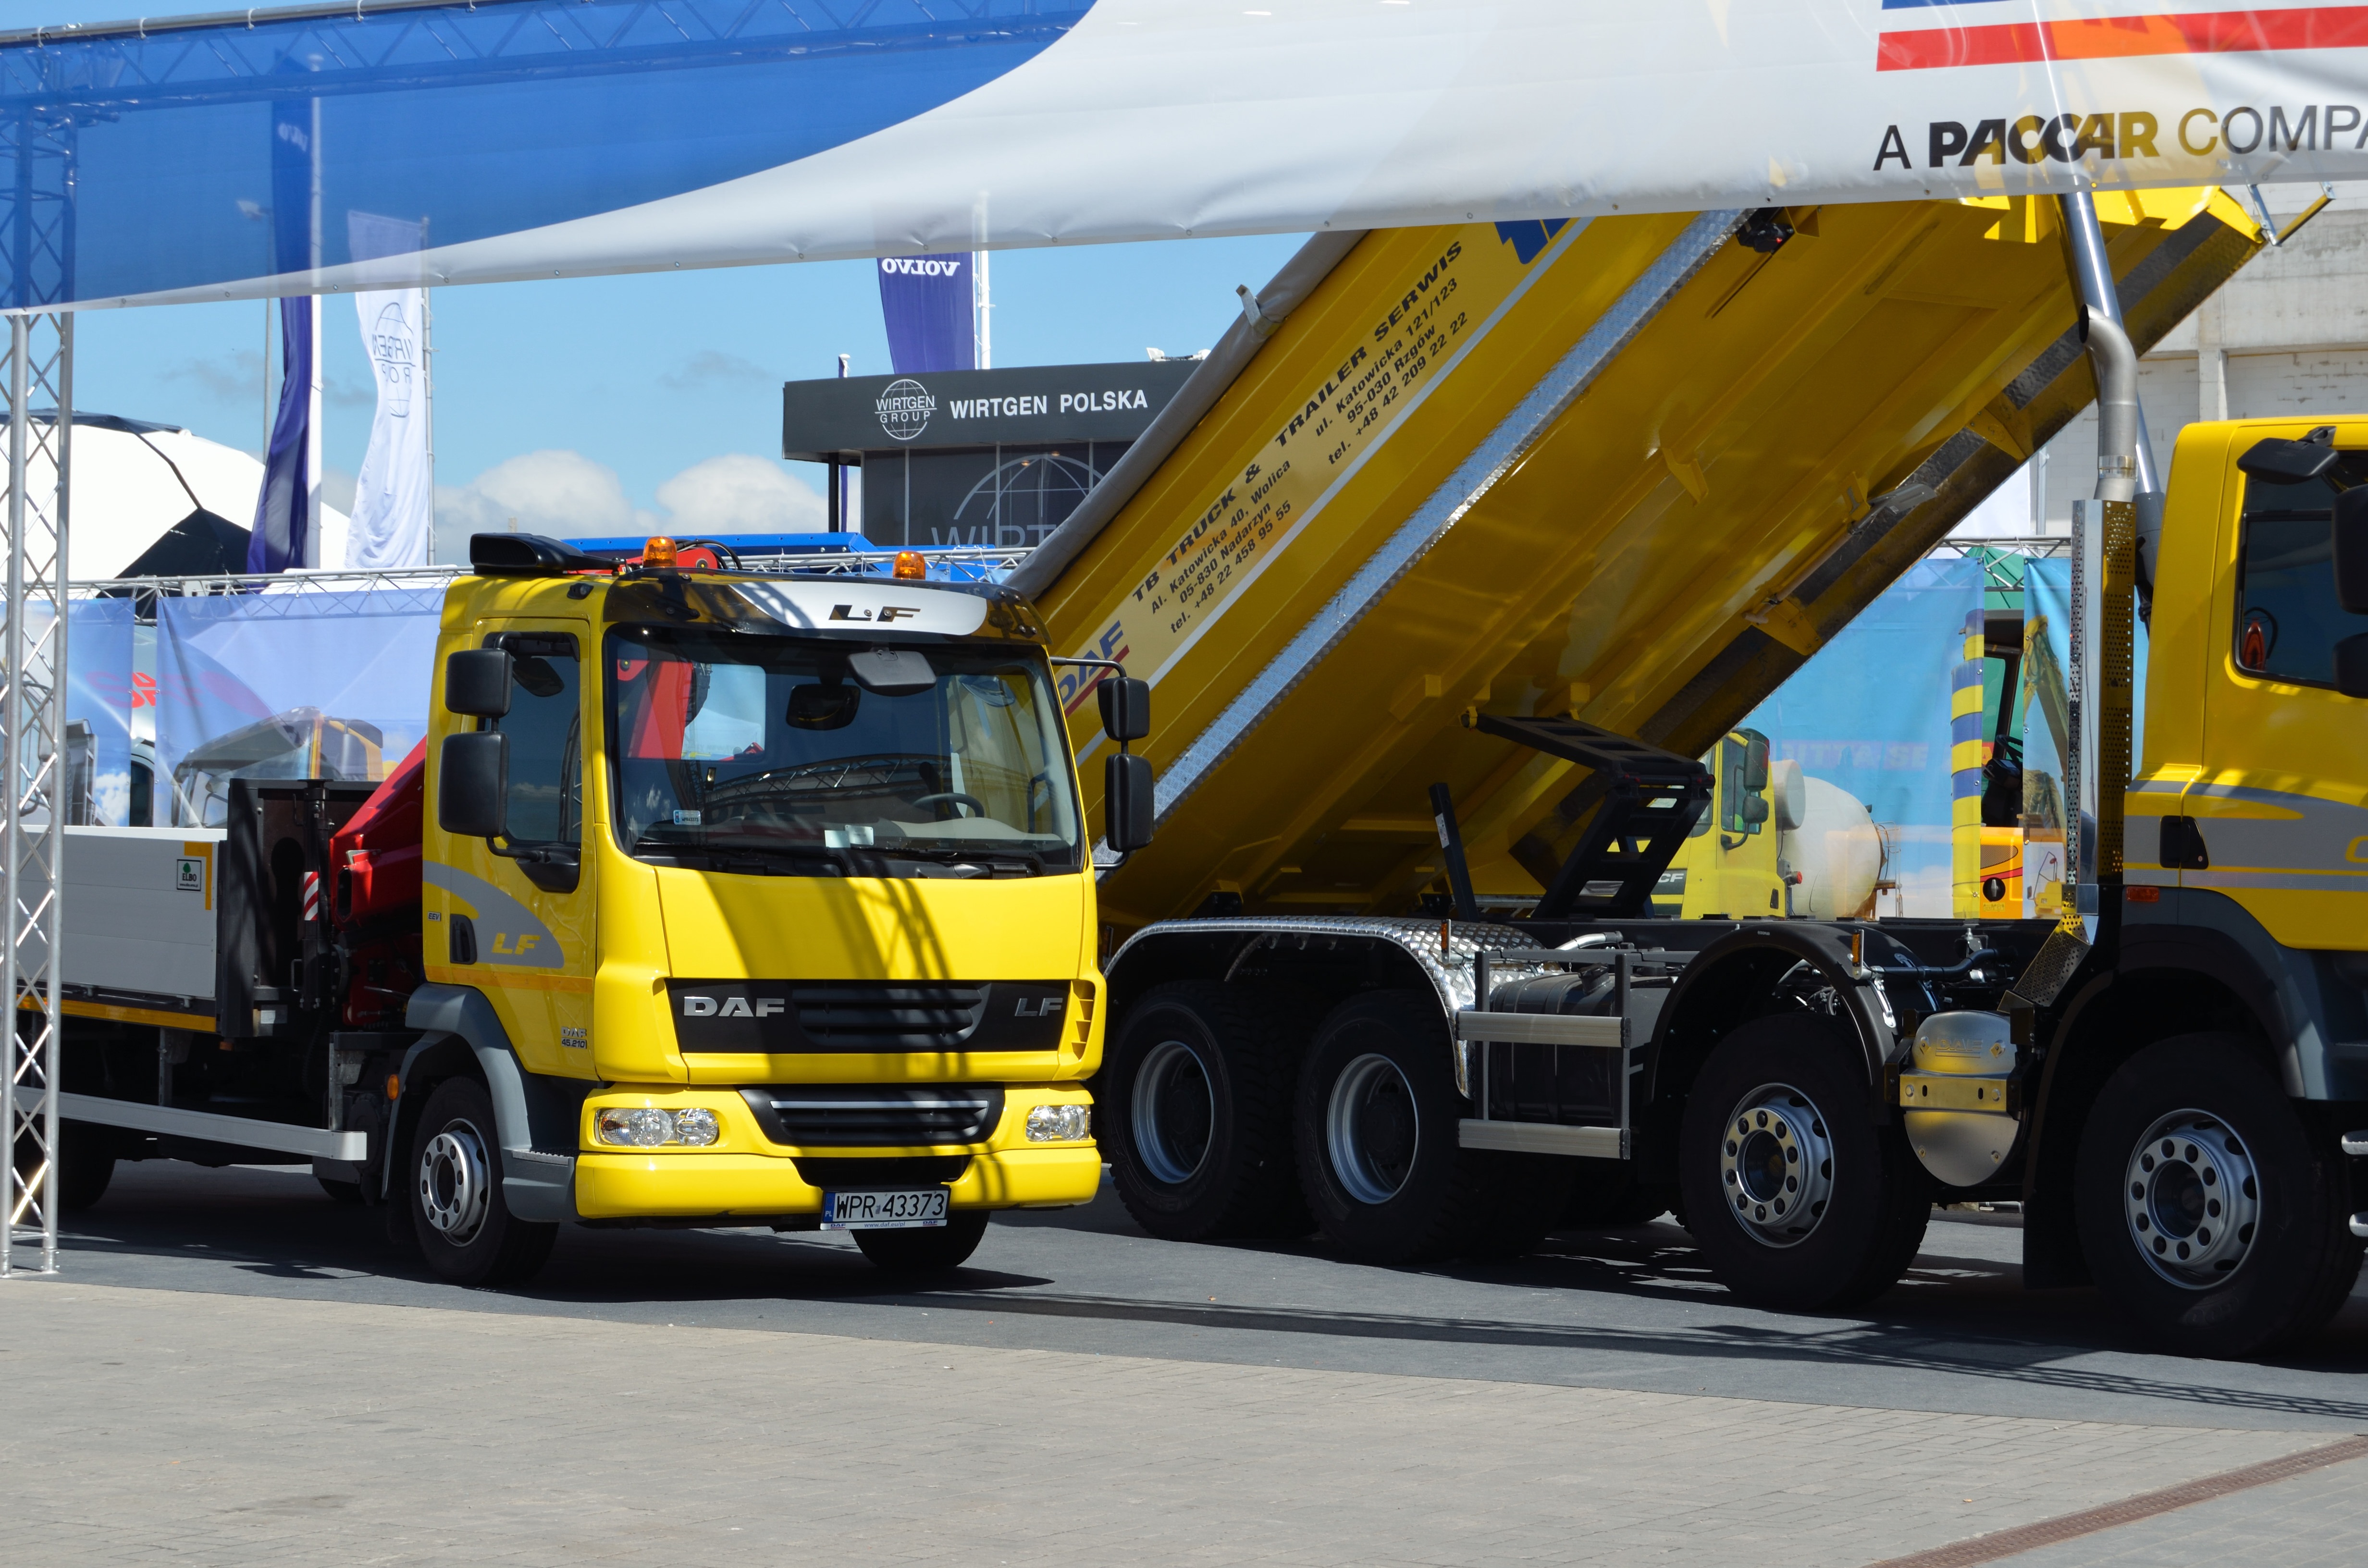
work, building, transport, construction, truck, vehicle, equipment, crane, works, heavy, tipper, construction equipment, land vehicle